Mestizo

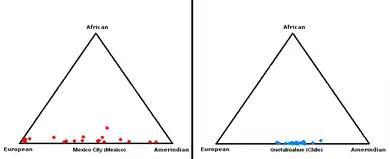
Distribution of admixture estimates for individuals from Mexico City (left) and Quetalmahue, Chile (right). The position of each dot on the triangle plot indicates the proportion of European, indigenous American and African ancestry estimated for each individual in the population.

Sometimes, particularly outside of Mexico, the word "mestizo" is used with the meaning of Mexican persons with mixed Indigenous and European blood. This usage does not conform to the Mexican social reality where a person of pure Indigenous ancestry would be considered mestizo either by rejecting his Indigenous culture or by not speaking an Indigenous language, and a person with none or very low Indigenous ancestry would be considered Indigenous either by speaking an Indigenous language or by identifying with a particular Indigenous cultural heritage. In the Yucatán Peninsula, the word mestizo has a different meaning to the one used in the rest of Mexico, being used to refer to the Maya-speaking populations living in traditional communities, because during the Caste War of Yucatán of the late 19th century those Maya who did not join the rebellion were classified as mestizos. In Chiapas, the term "Ladino" is used instead of Mestizo.